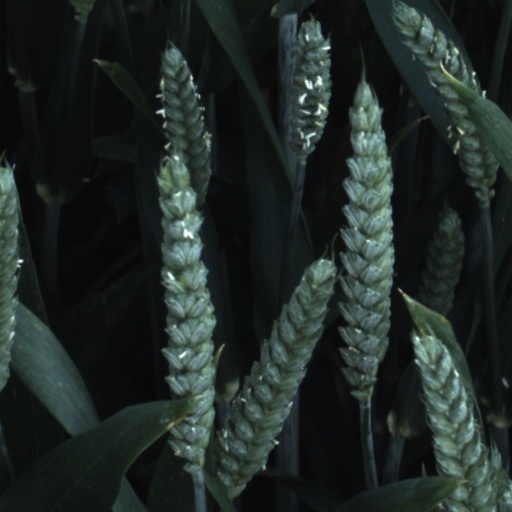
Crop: wheat